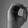
ASL letter: O